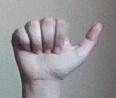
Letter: dhad